Not Quite a Husband

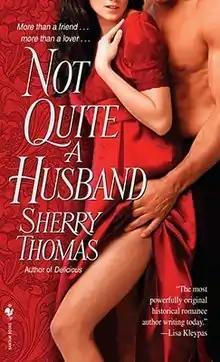
First edition cover

Not Quite a Husband is a historical romance novel by Sherry Thomas. It won the Romance Writers of America RITA Award for Best Historical Romance in 2010.